Chuck-a-luck

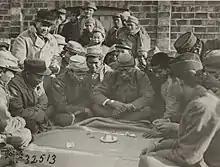
Workers play Chuck-a-luck during World War One in France on an improvised board.

Chuck-a-luck, also known as birdcage, or sweat rag, is a game of chance played with three dice. It is derived from grand hazard and both can be considered a variant of sic bo, which is a popular casino game, although chuck-a-luck is more of a carnival game than a true casino game. The game is sometimes used as a fundraiser for charity.